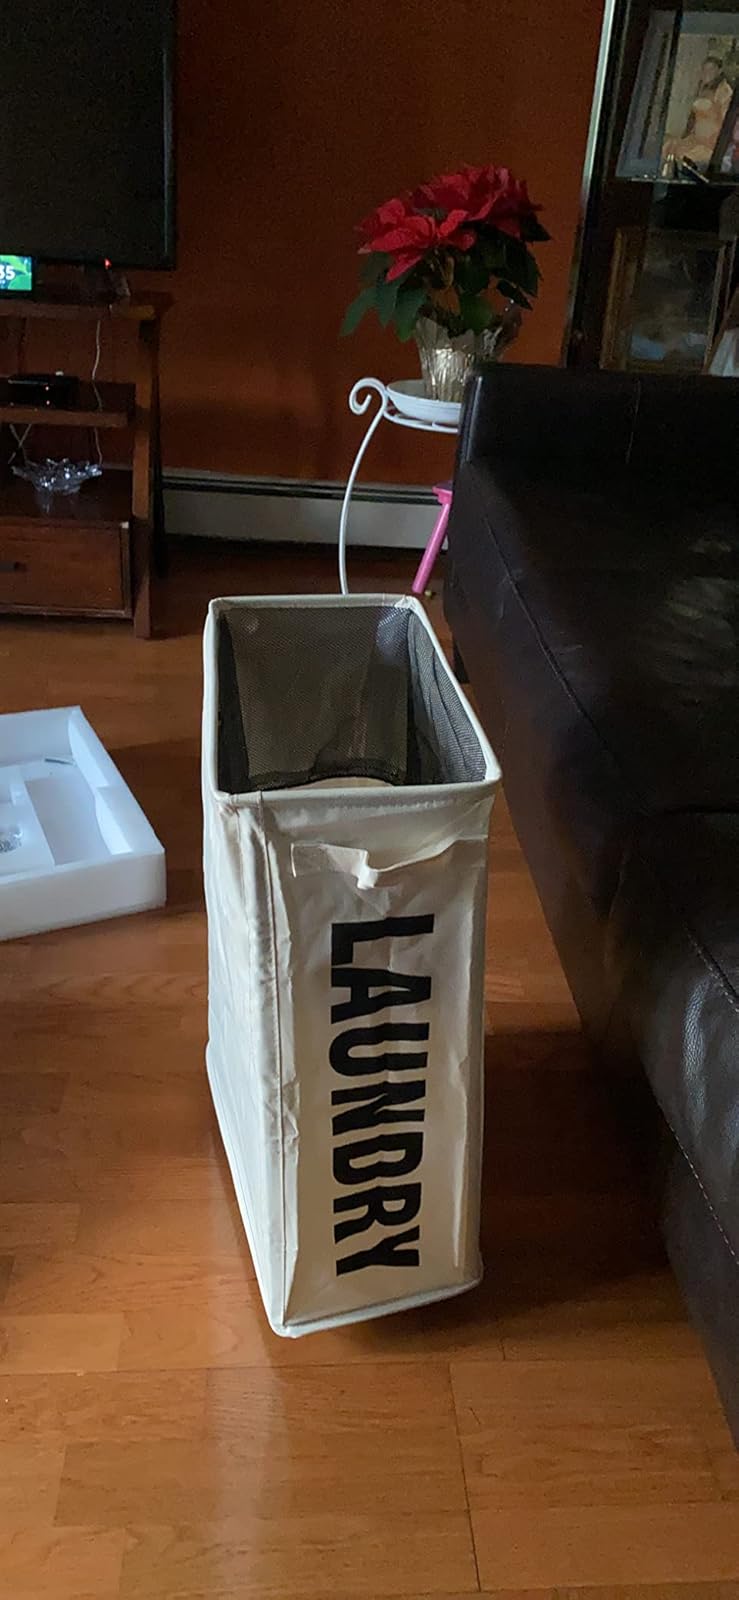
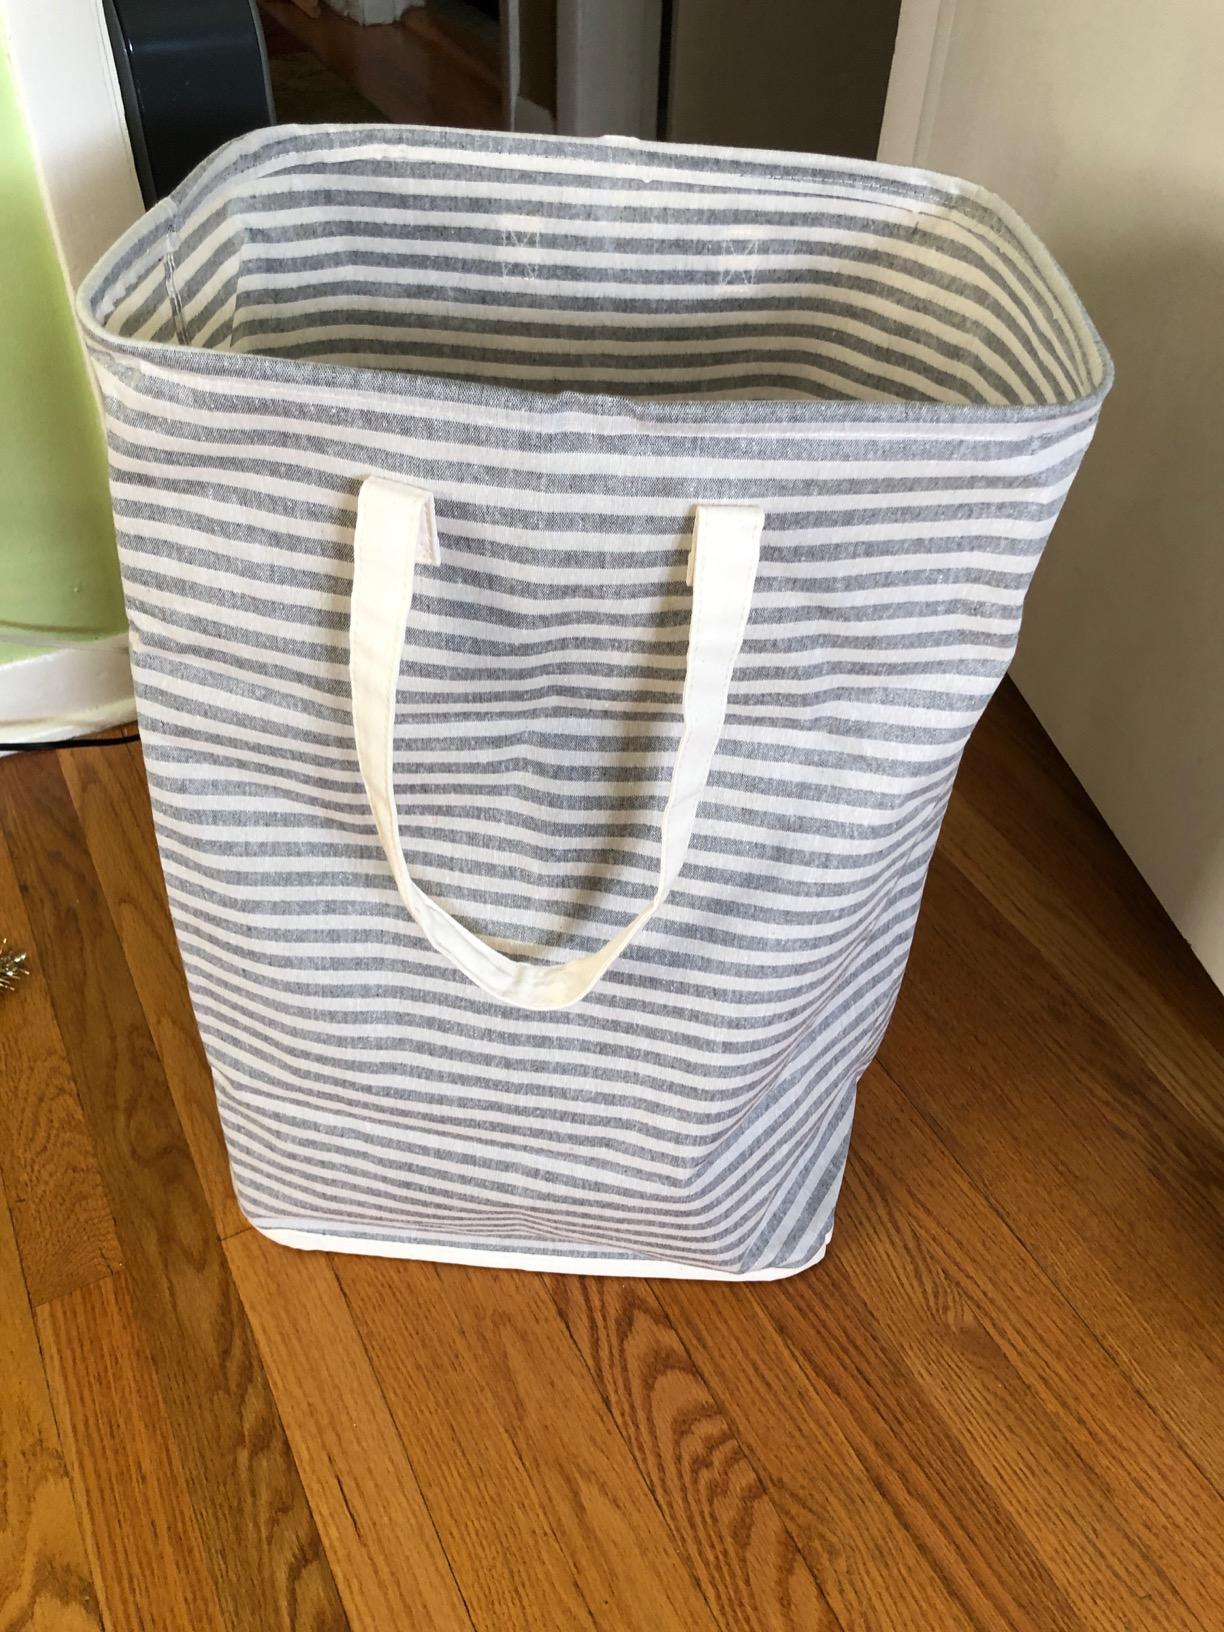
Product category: items_hamper
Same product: no